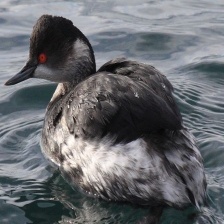
Species: BLACK-NECKED GREBE
Scientific name: PODICEPS NIGRICOLLIS